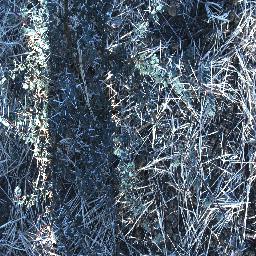
Label: prickly_acacia